Amy Fisher

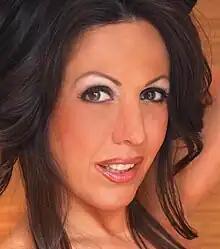
Fisher in 2004

Amy Elizabeth Fisher (born 1974) is an American woman, who, in 1992, at the age of 17, shot and severely wounded Mary Jo Buttafuoco, the wife of Joey Buttafuoco, who had initiated a sexual relationship with the underaged Fisher in 1990. Initially charged with first-degree attempted murder, she eventually pleaded guilty to first-degree aggravated assault and served seven years in prison. Due to her age and her affair with a much older man, she became known in the tabloid media as "the Long Island Lolita". Fisher was paroled in 1999 and became a writer, a webcam model, and a pornographic actress.